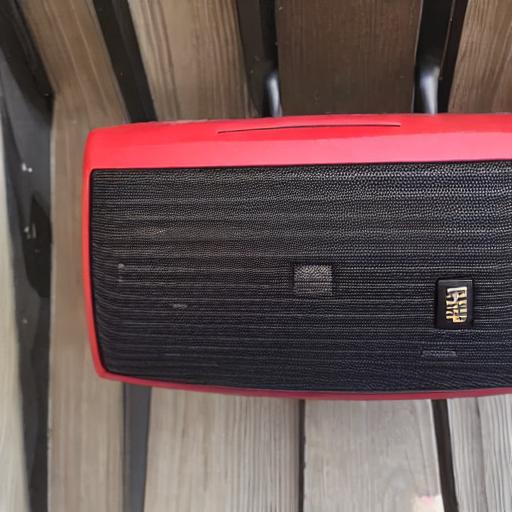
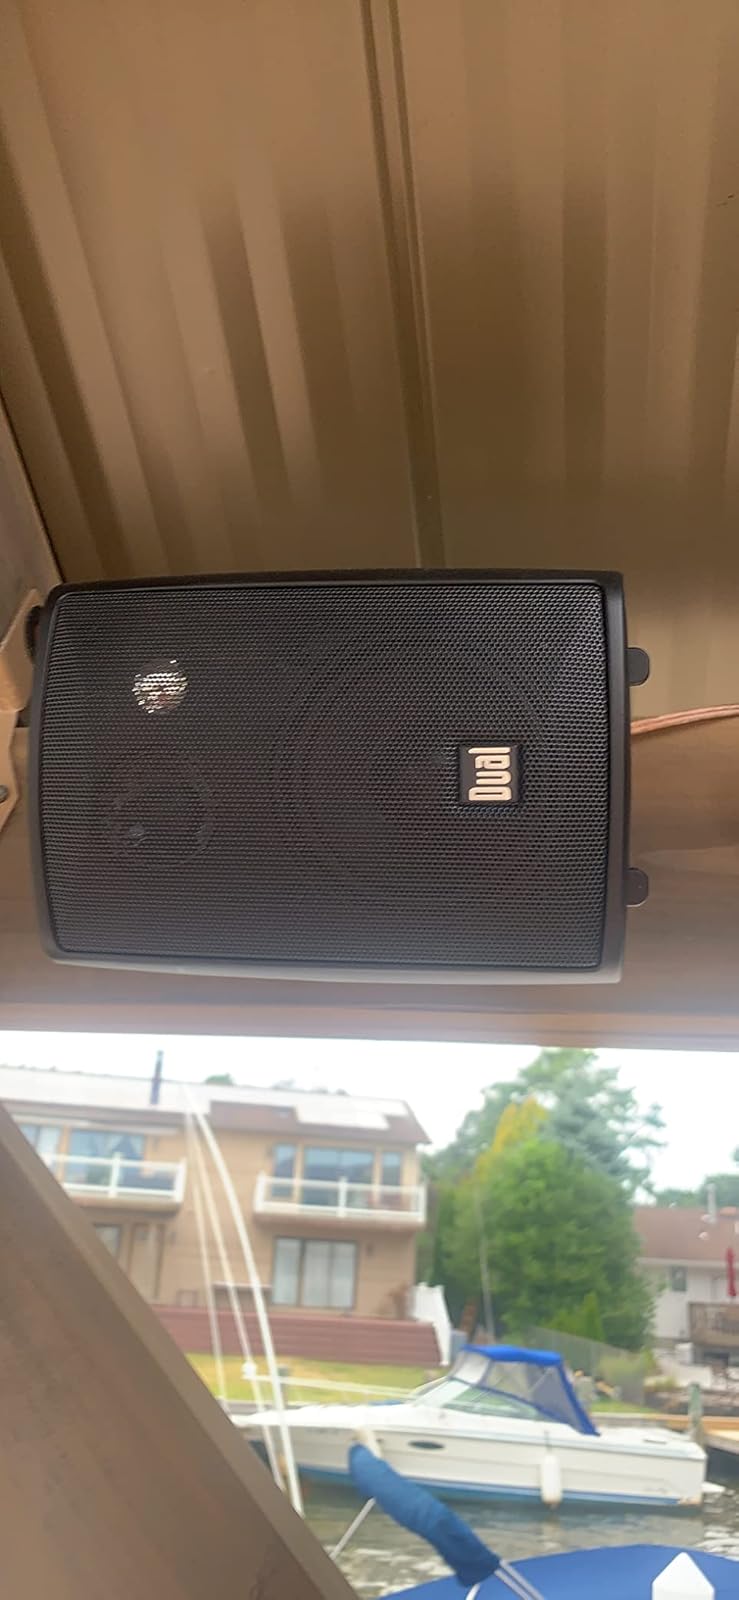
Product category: speaker
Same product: no